Average per-bit delivery cost

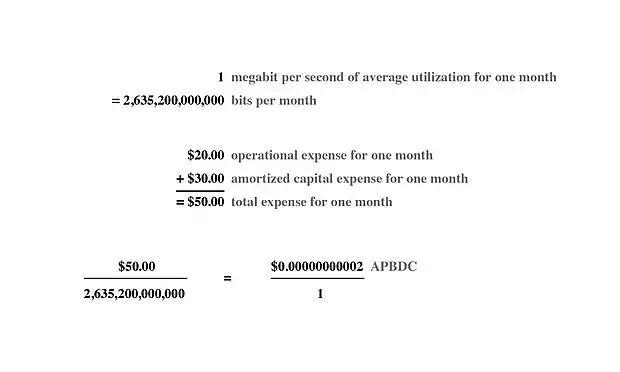
Example of calculation of Average Per-Bit Delivery Cost for a small data-flow.

Average Per-Bit Delivery Cost divides the cost of however many bits were actually modulated across a network or component of a network over a period of time by the total operational and amortized capital expenses associated with the network or component over the same time-period, to produce an average cost for the delivery of each transmitted bit of data. This is contrasted principally with flat-rate and 95th percentile functions, which are typically used for billing customers rather than cost accounting. In typical use, APBDCs of individual links or components of an operating network are compared with the APBDC of the whole, in order to evaluate the efficiency of the components and to track improvements in efficiency.